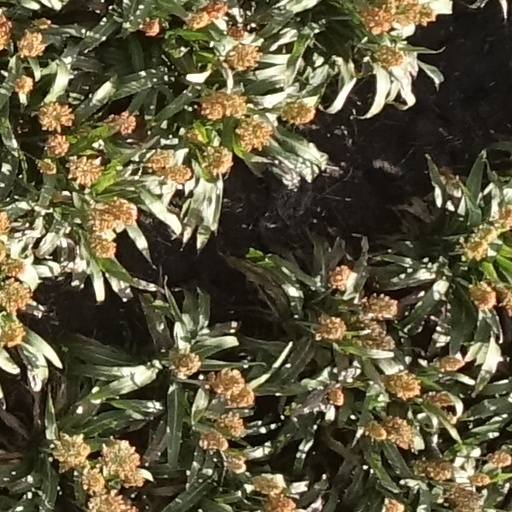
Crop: sorghum